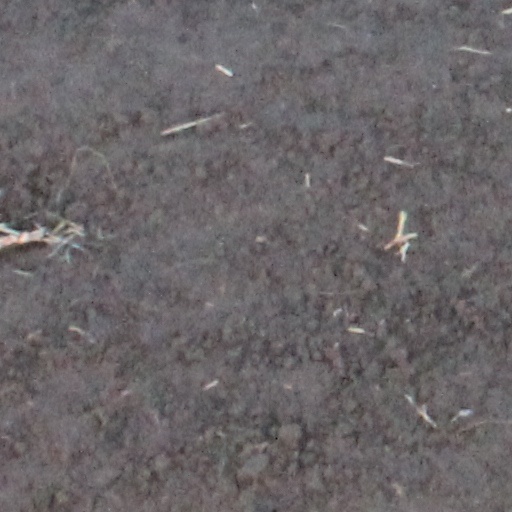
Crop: wheat